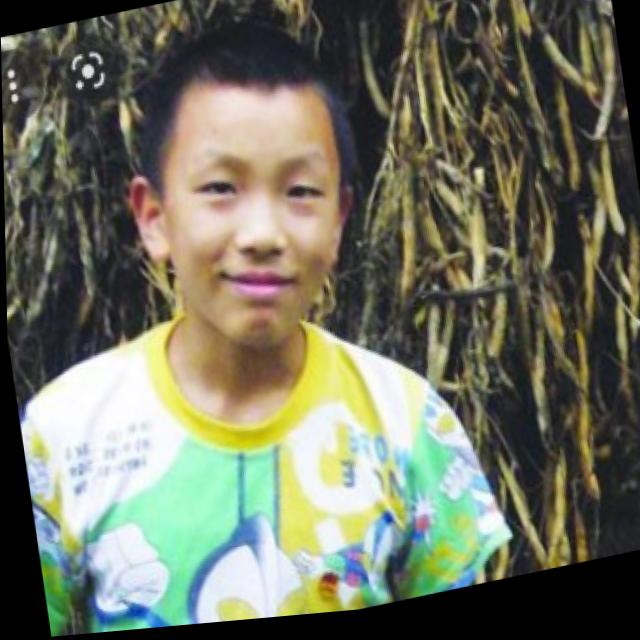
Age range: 13-20